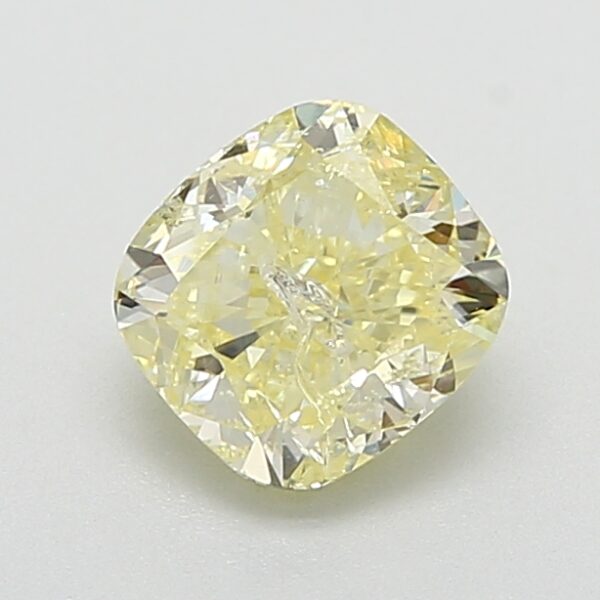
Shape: cushion
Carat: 1.25
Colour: FANCY
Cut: EX
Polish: VG
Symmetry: VG
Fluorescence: N
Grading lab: GIA
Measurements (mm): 6.22 x 5.84 x 3.94